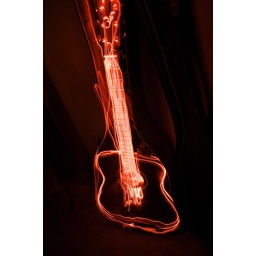
Using 1 red LED for light painting a guitar in case.